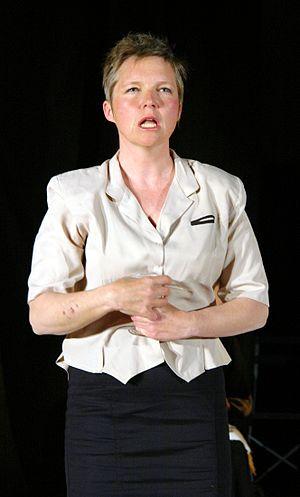
Pièce de théâtre «